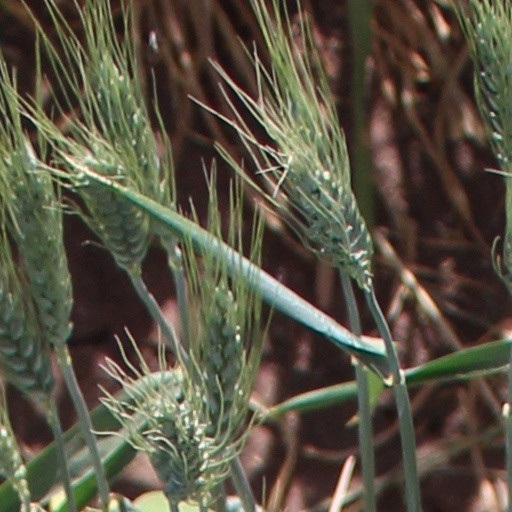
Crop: wheat